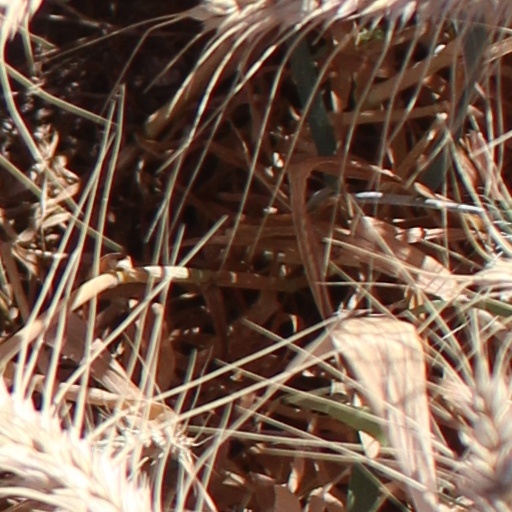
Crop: wheat